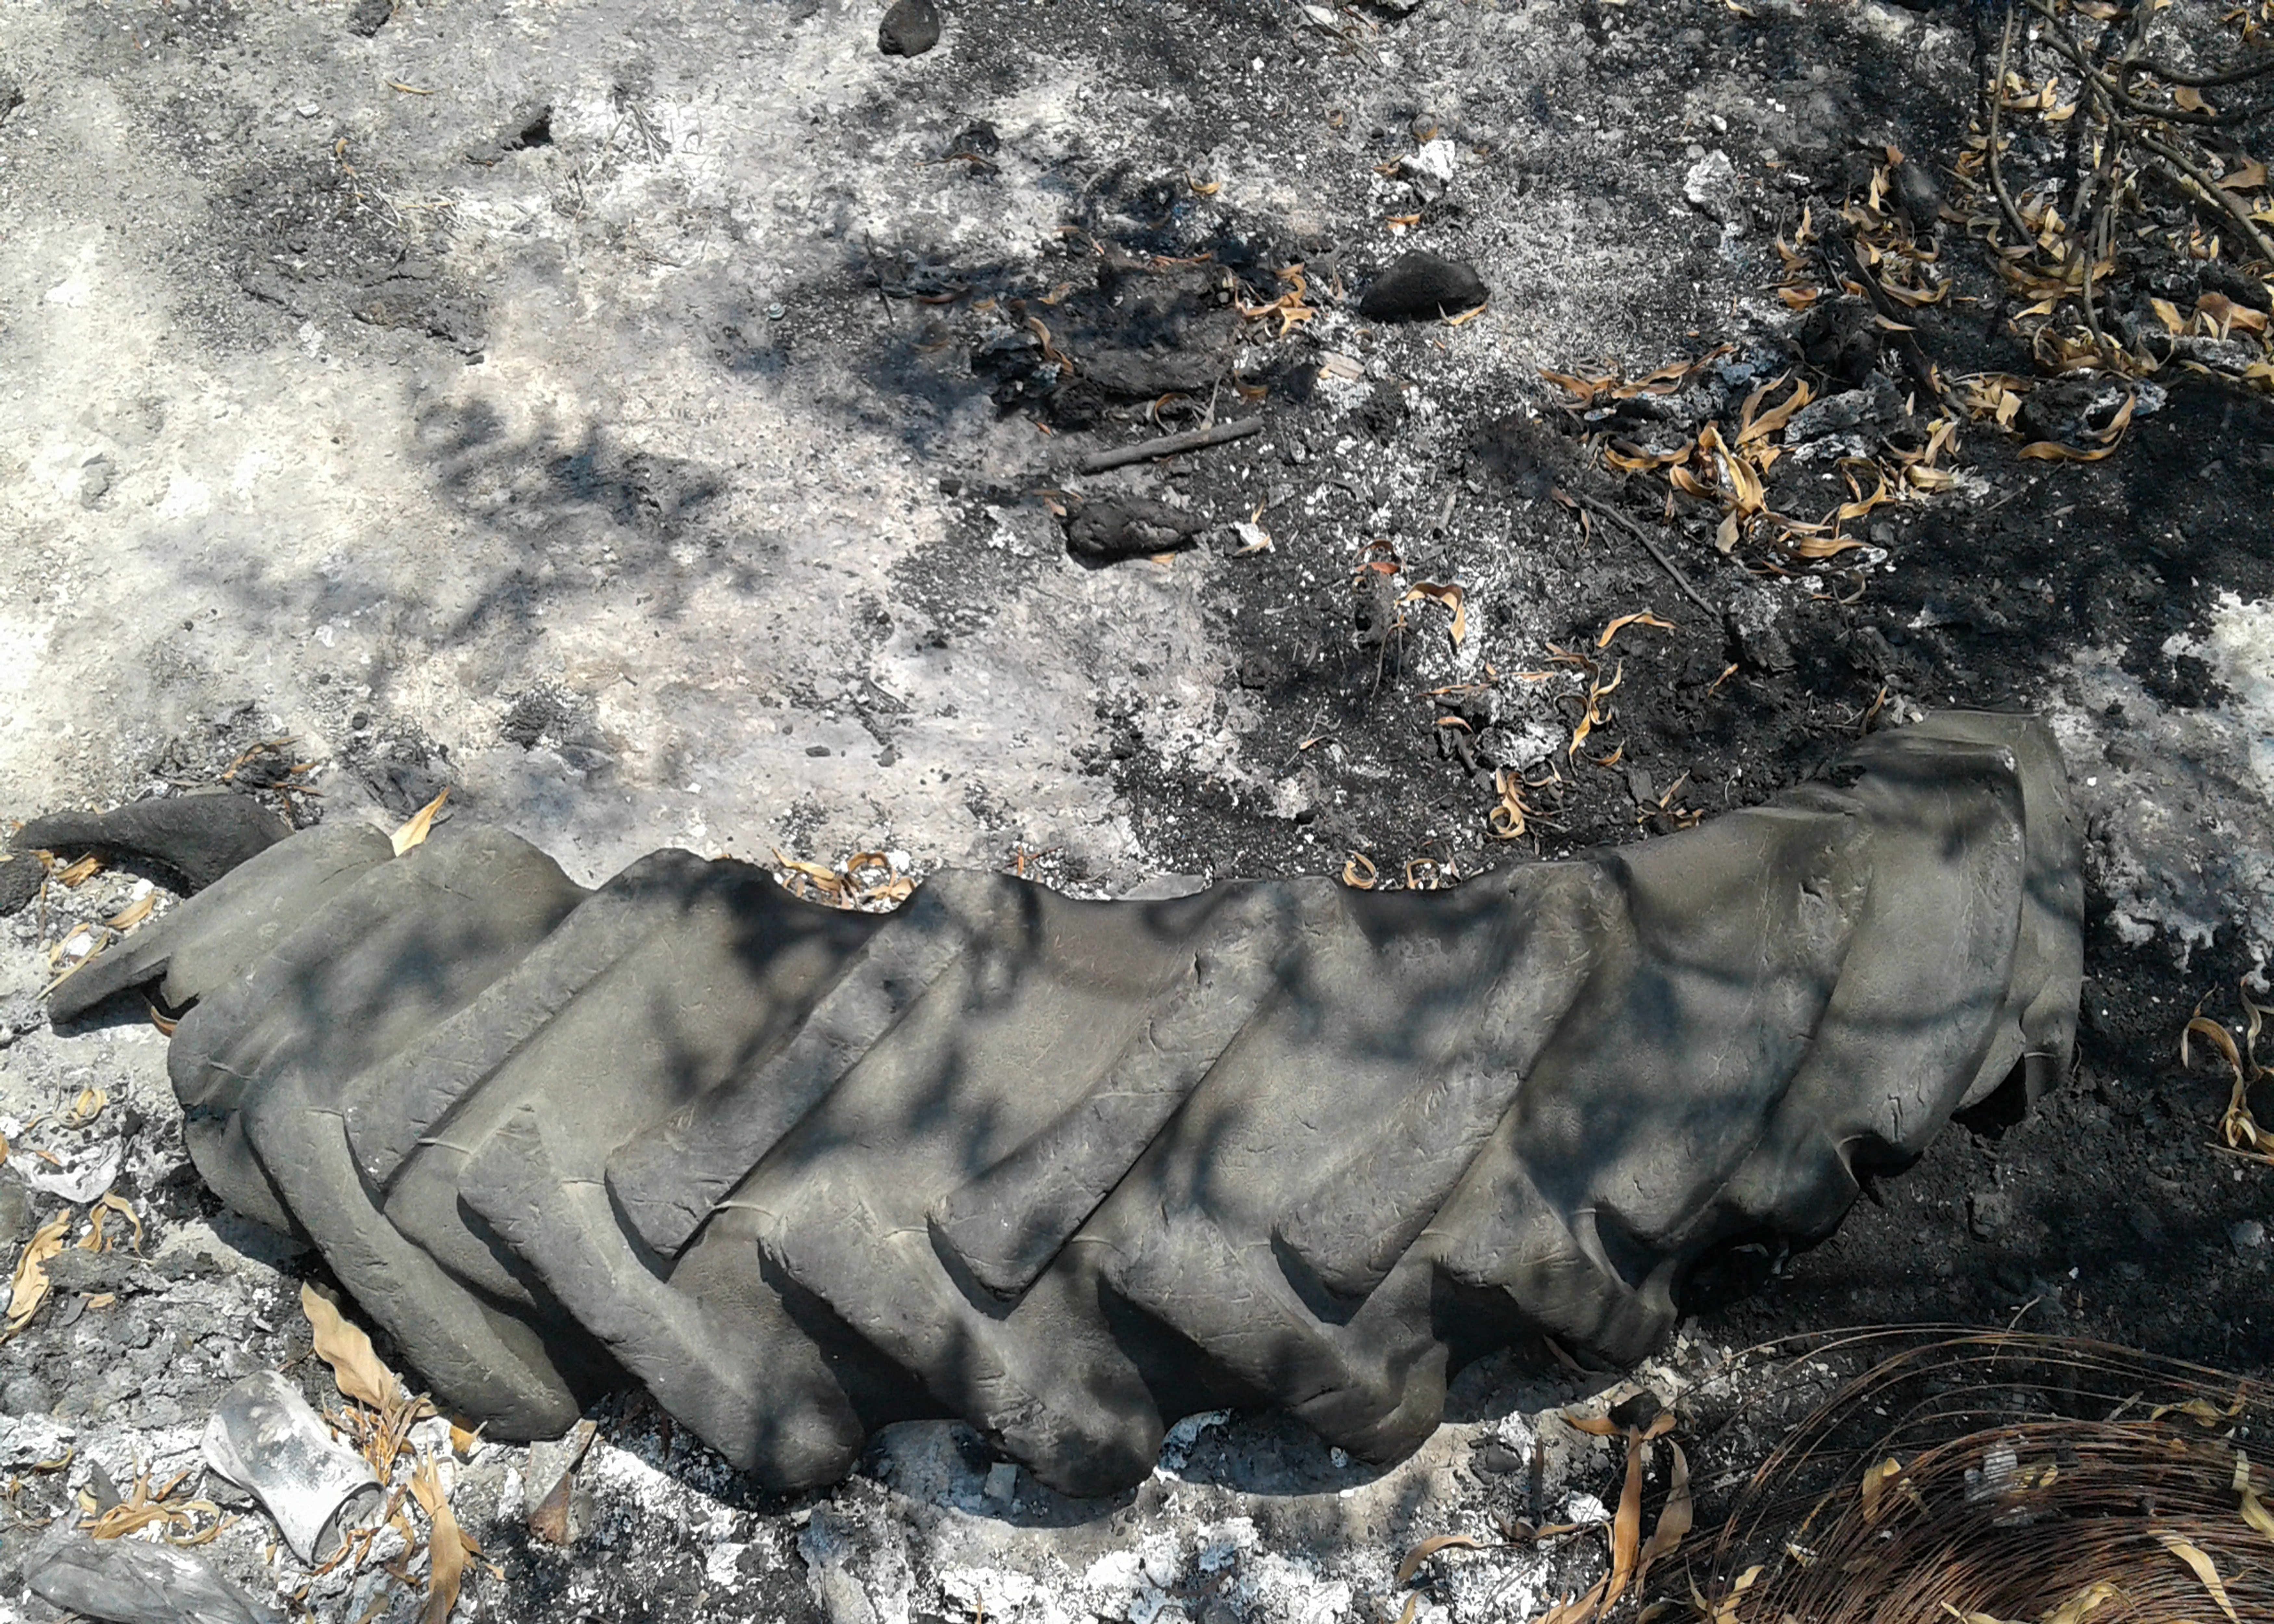
burnt, wheels, tires, black, tire, automotive tire, road surface, bedrock, tread, asphalt, alligator, wood, crocodilia, automotive wheel system, tar, geological phenomenon, trunk, grass, formation, landscape, art, pollution, geology, soil, outcrop, rock, monochrome photography, scaled reptile, terrestrial animal, shadow, fossil, crocodile, monochrome, wildlife, sand, visual arts, mud, volcanic field, auto part, intrusion, underwater